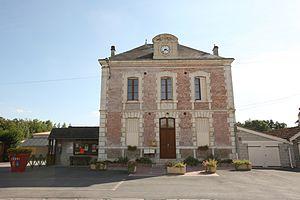
Village Ardennais
Poilcourt-Sydney est une commune française, située dans le département des Ardennes en région Grand Est. Le nom Sydney a été ajouté après la Première Guerre mondiale à la suite de l'aide que la ville australienne a apportée à sa reconstruction.